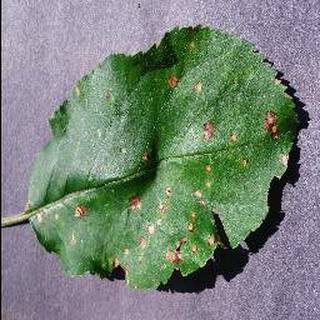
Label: apple_black_rot